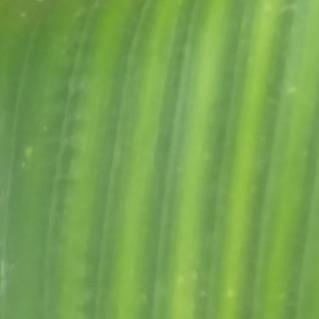
Crop: Maize
Condition: stripe-d